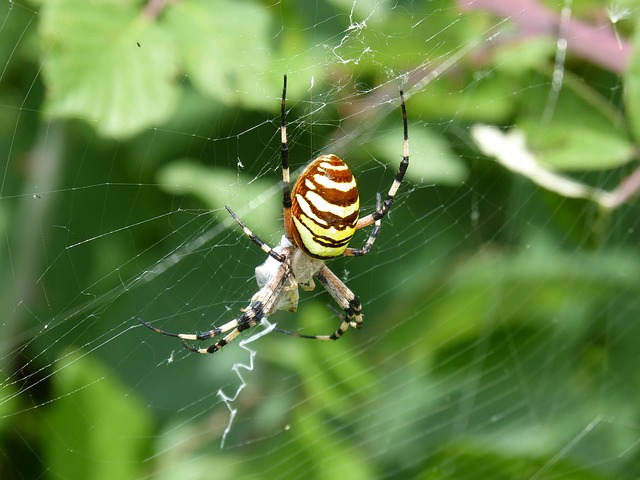
Label: ragno